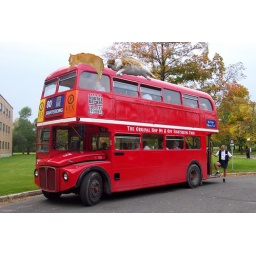
Eric and Zeus on the double-decker bus in London